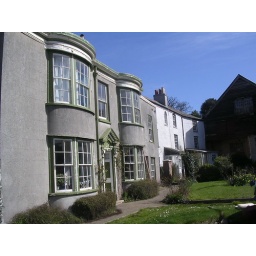
The house I was living in when working for cremyll sailing - the closest window on the top floor was mine.